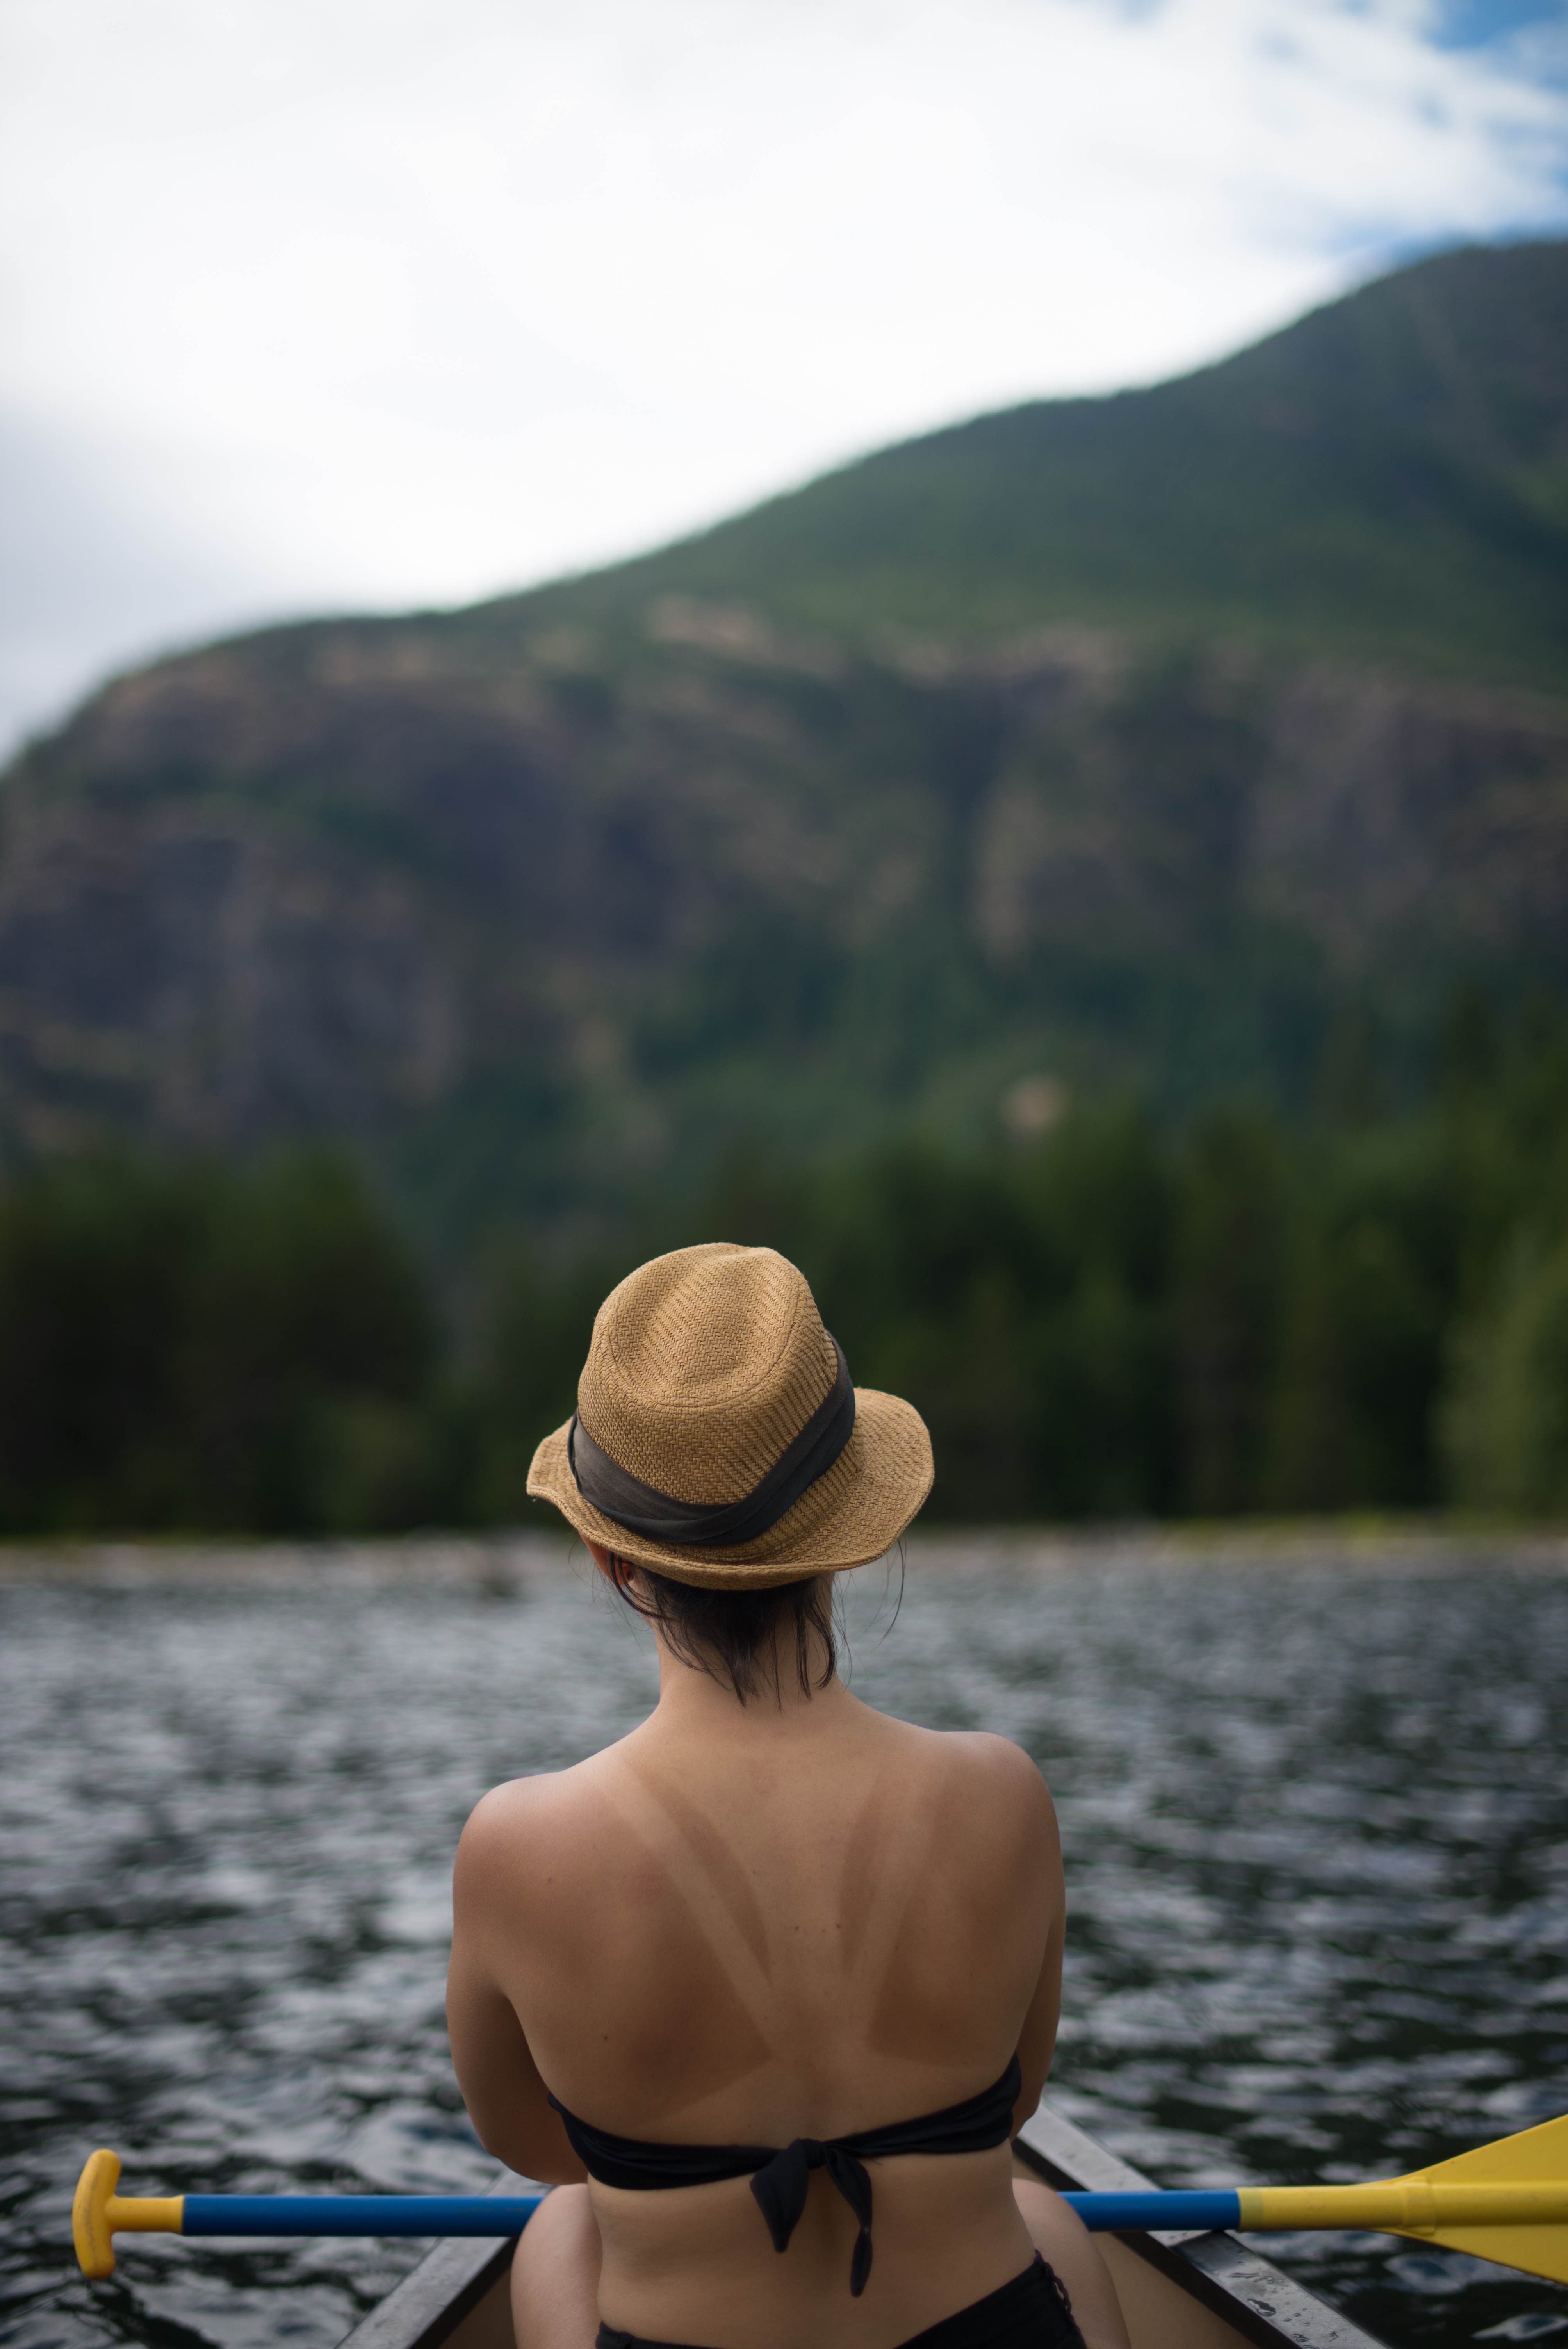
sea, water, person, woman, sport, boat, row, lake, adventure, canoe, paddle, vehicle, exercise, rowing boat, outside, boating, rowing, water sport